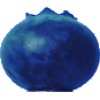
Label: Huckleberry 1